Alain Robbe-Grillet

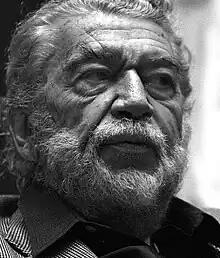
Robbe-Grillet in 2006

Alain Robbe-Grillet (18 August 1922 – 18 February 2008) was a French writer and filmmaker. He was one of the figures most associated with the "Nouveau Roman" trend of the 1960s, along with Nathalie Sarraute, Michel Butor and Claude Simon. Robbe-Grillet was elected a member of the Académie française on 25 March 2004, succeeding Maurice Rheims at seat No. 32. He married Catherine Robbe-Grillet ( Rstakian).